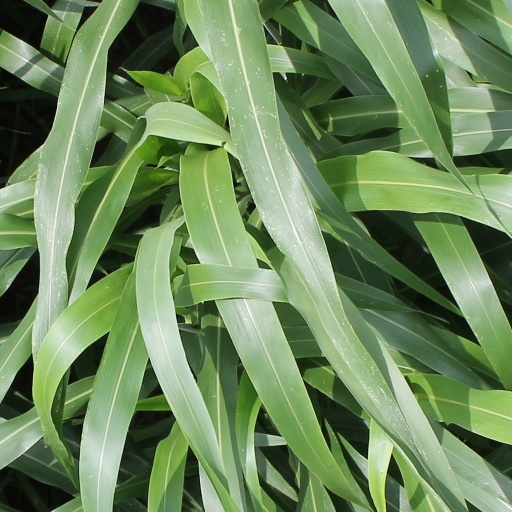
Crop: sorghum